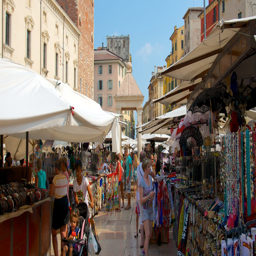
a city which includes markets , street scenes and a city